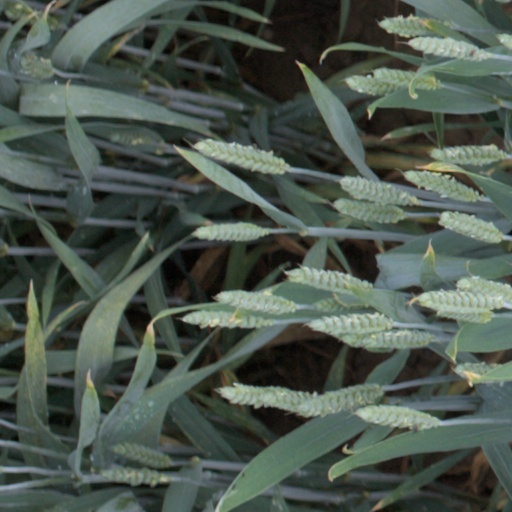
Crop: wheat